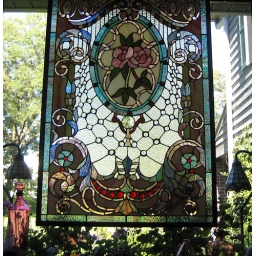
recently purchased stained glass panel in the largest window in my bathroom.